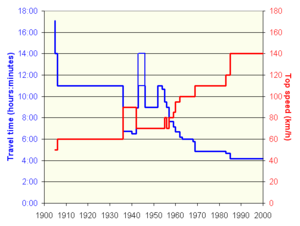
La ligne ferroviaire Gyeongbu est une ligne de chemin de fer en Corée du Sud, l'une de ses plus anciennes et la plus fréquentée du pays.